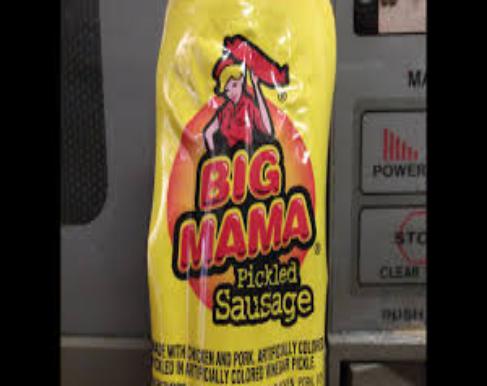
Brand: Big Mama Sausage
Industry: Food